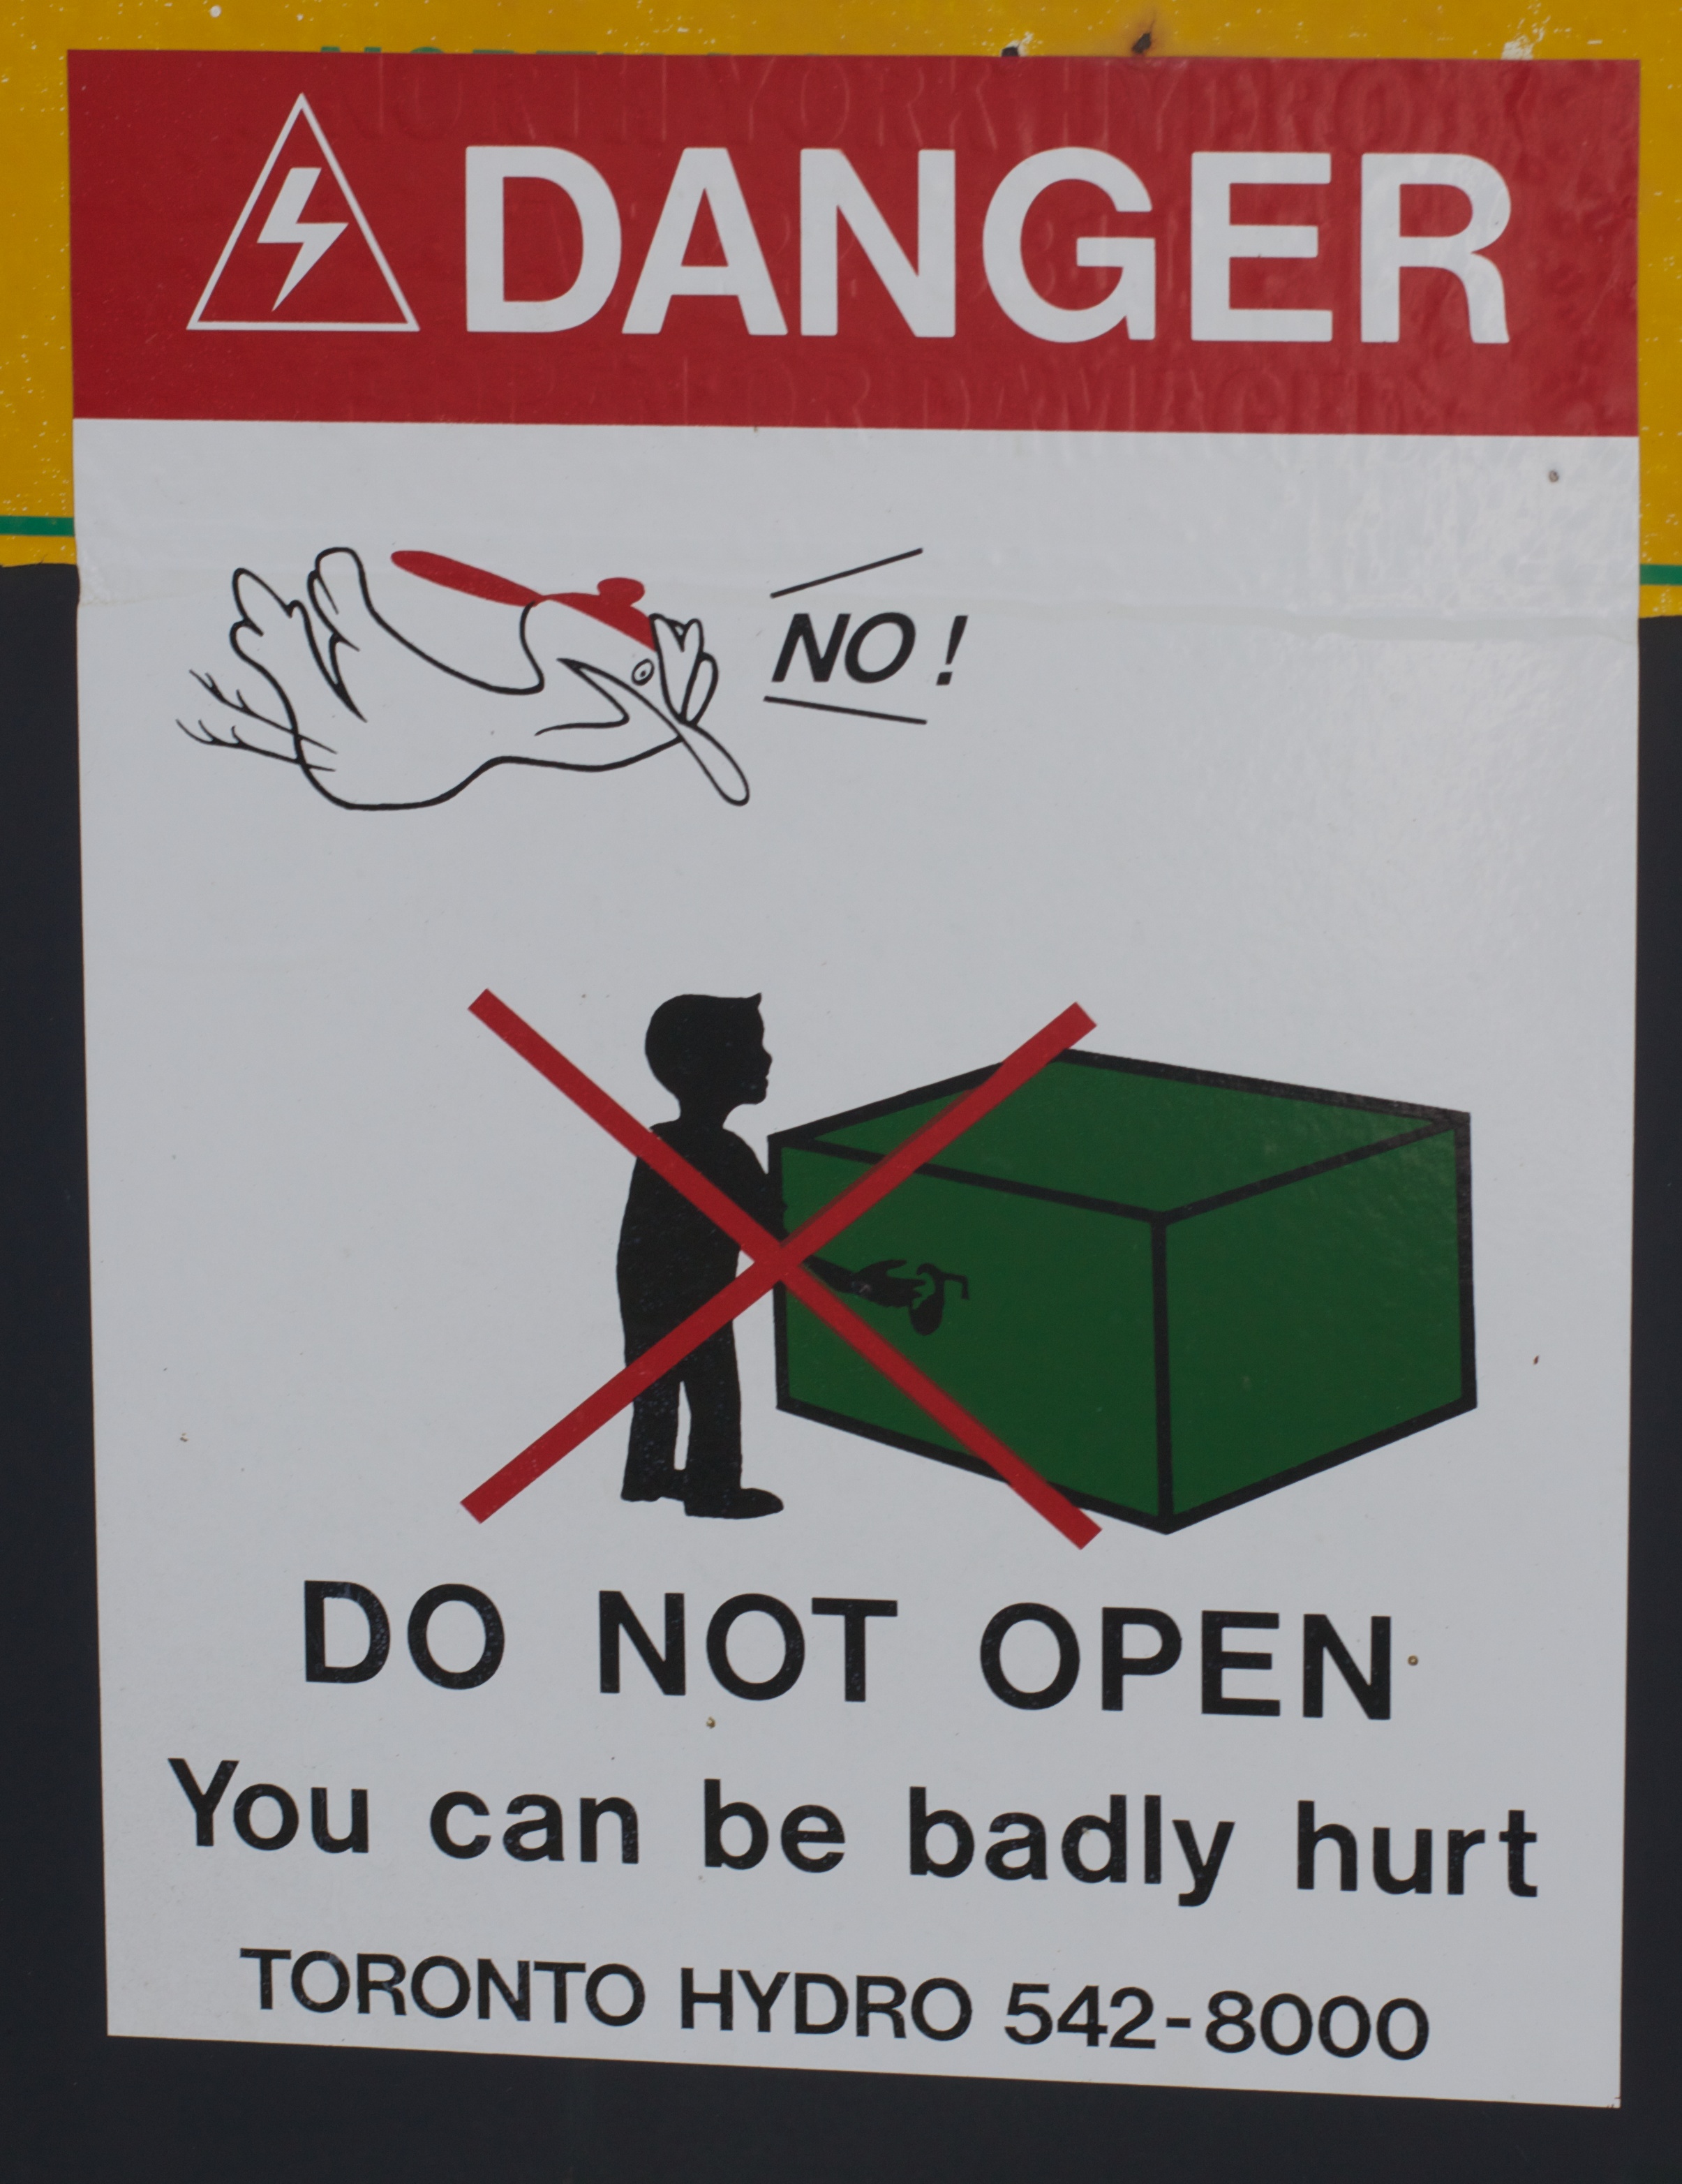
advertising, sign, brand, font, design, text, poster